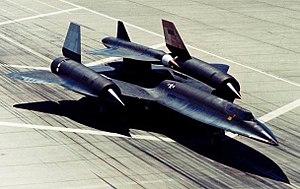
Ceci est la liste des drones et véhicules sans pilote utilisés dans les forces armées des États-Unis.
La communauté du renseignement des États-Unis, créée le 4 décembre 1981 par l'Ordre exécutif 12333 du président des États-Unis Ronald Reagan, regroupe 17 services de renseignement des États-Unis appartenant à plusieurs ministères.
Le Lockheed D-21 est un drone de reconnaissance supersonique américain. Le D-21 a été initialement conçu pour être lancé à partir d'un M-21, une variante du Lockheed A-12. Le drone avait une vitesse maximale dépassant Mach 3,3 et un plafond pratique de 27 000 mètres. Le développement démarre en octobre 1962. Premièrement connu par son appellation Q-12 donnée par Lockheed, le drone est conçu pour la reconnaissance profonde dans le territoire ennemi.